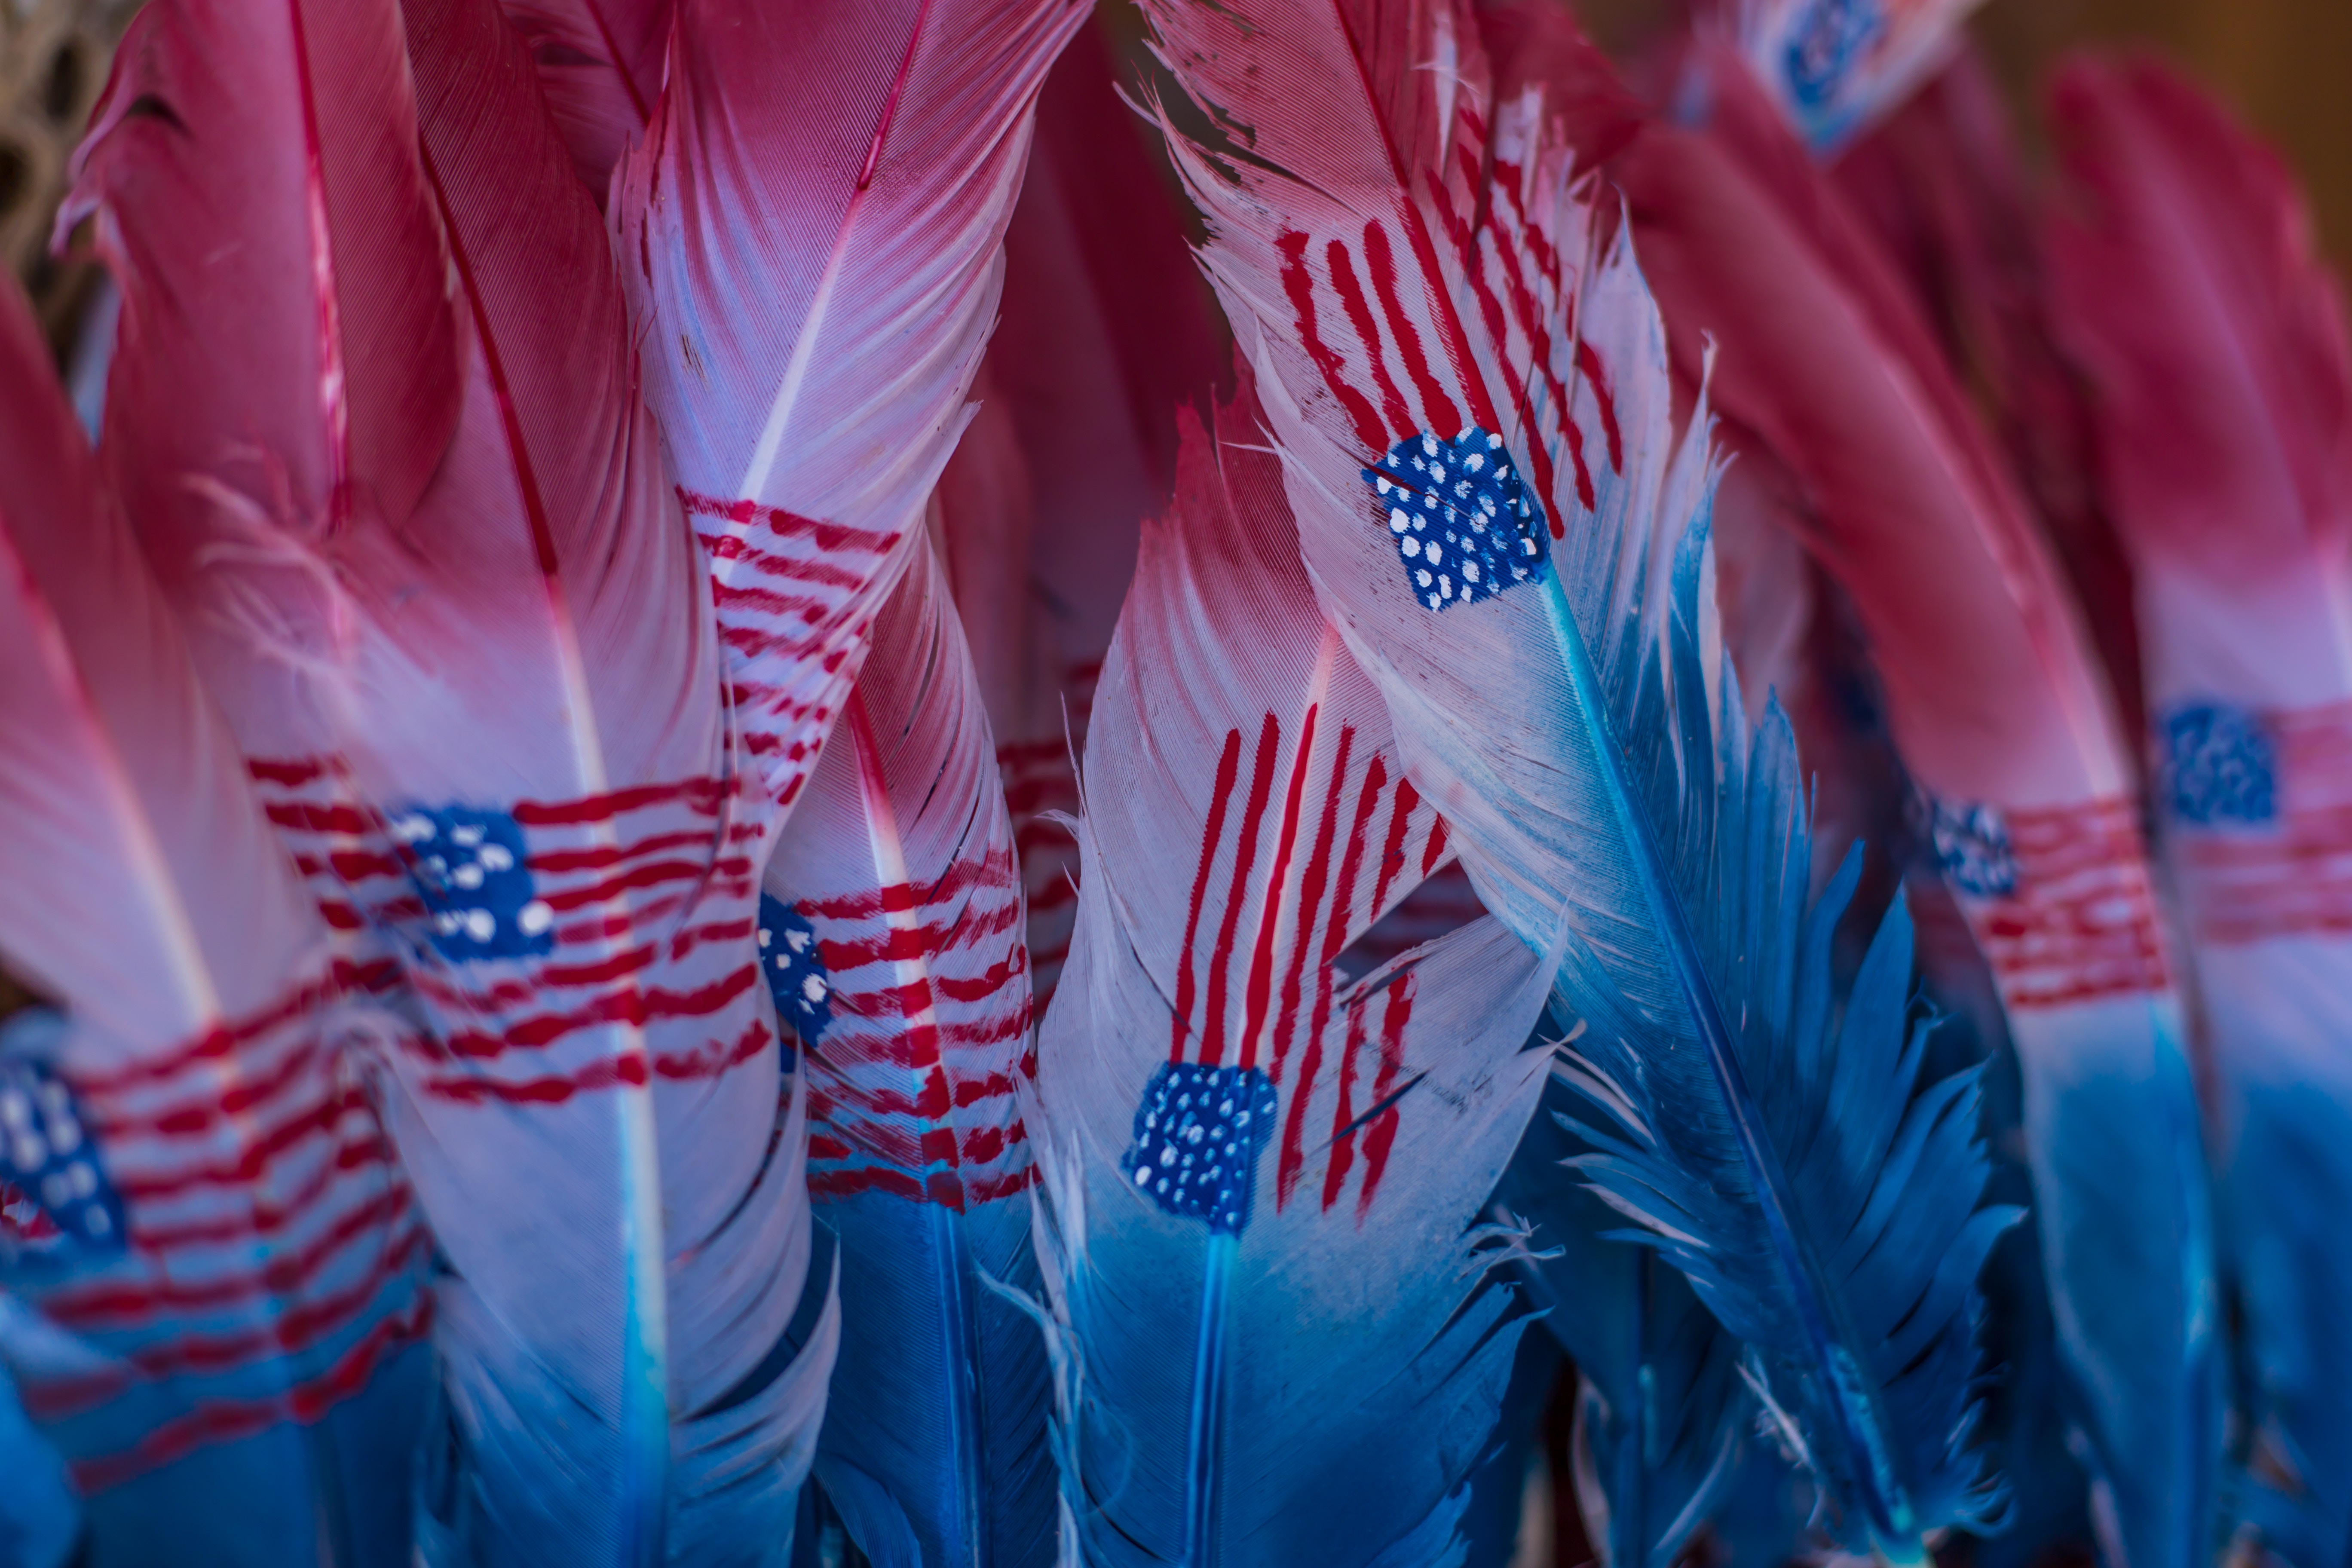
blue, material, product, flag of the united states